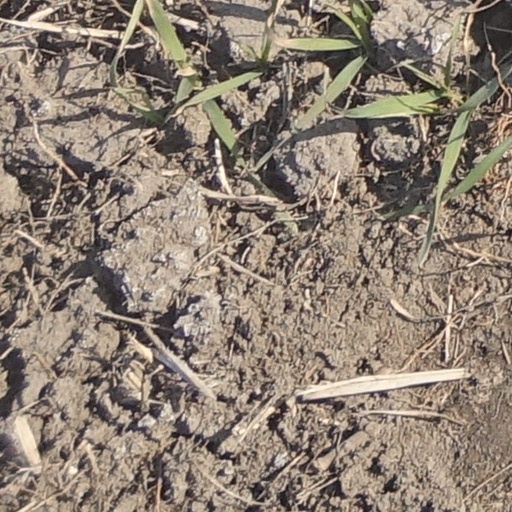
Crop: wheat